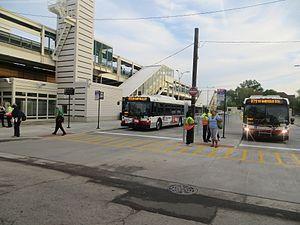
Garfield est une station aérienne de la ligne verte du métro de Chicago située sur Garfield Boulevard. Elle dessert notamment l'université de Chicago et le musée des sciences et de l'industrie.